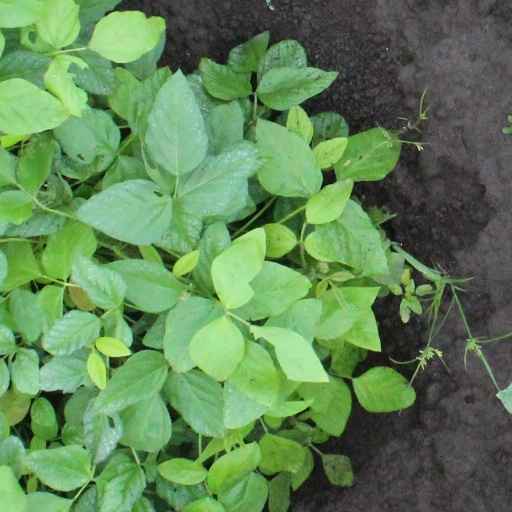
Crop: soybean